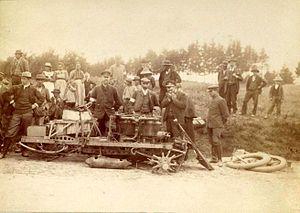
Circuit des Ardennes 1902. Jenatzy devant les débris de sa voiture
Camille Jenatzy, né le 4 novembre 1868 à Schaerbeek et mort le 7 décembre 1913 à Habay-la-Neuve, est un ingénieur et coureur automobile belge, connu surtout pour avoir été le premier à dépasser les 100 km/h, le 29 avril 1899, à bord d'une voiture de sa conception, « La Jamais contente », une voiture électrique en forme d'obus ou de torpille. Le comte français Chasseloup-Laubat sera son grand rival dans la chasse au record.
Le Circuit des Ardennes est une course annuelle de véhicules motorisés créée par le baron Pierre de Crawhez et organisée au départ de la ville de Bastogne en Belgique, de 1902 à 1907.